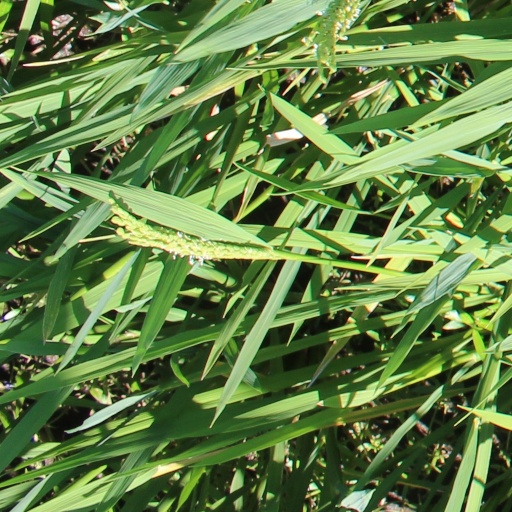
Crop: rice